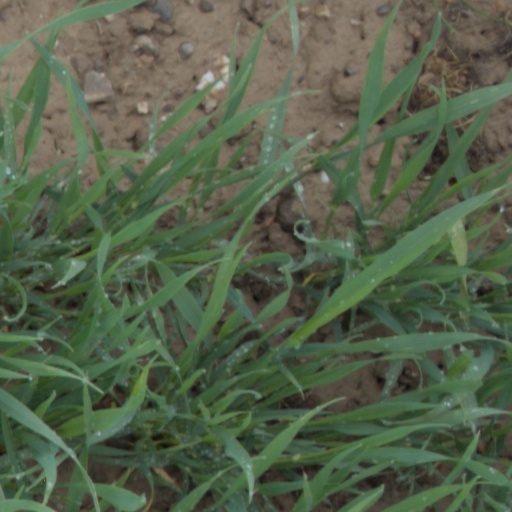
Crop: wheat